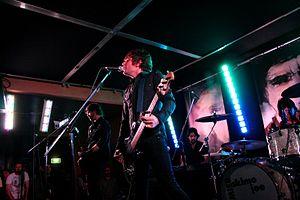
Eskimo Joe est un groupe de rock alternatif australien, originaire d'East Fremantle, en Australie-Occidentale. Il est formé en 1997 par Stuart MacLeod à la guitare, Joel Quartermain à la batterie et à la guitare, et Kavyen Temperley à la basse et au chant.